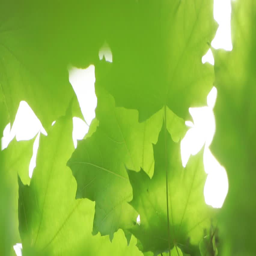
summer green maple tree swinging in the wind